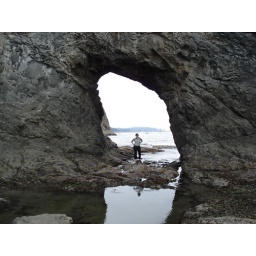
hole in the wall - north of rialto beach